The Storm Breaker

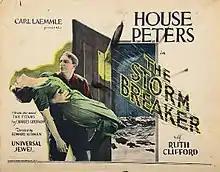
Theatrical release poster

The Storm Breaker is a 1925 American silent drama film directed by Edward Sloman and written by Edward T. Lowe Jr. It is based on the 1922 novel "Titans" by Charles Guernon. The film stars House Peters Sr., Ruth Clifford, Nina Romano, Ray Hallor, Jere Austin, and Lionel Belmore. The film was released on October 25, 1925, by Universal Pictures.